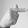
ASL letter: T